Treibacher Industrie AG

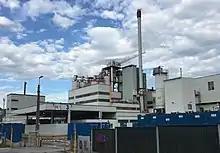
A part of the plants in Althofen

Treibacher Industrie AG is a manufacturer of chemical and metallurgical precursors for industrial applications. It produces ferrovanadium and ferromolybdenum for the steel and foundry industries, powders for the cemented carbide industry, and materials for ceramic applications, as well as fine chemicals for the pharmaceutical and catalyst industries.